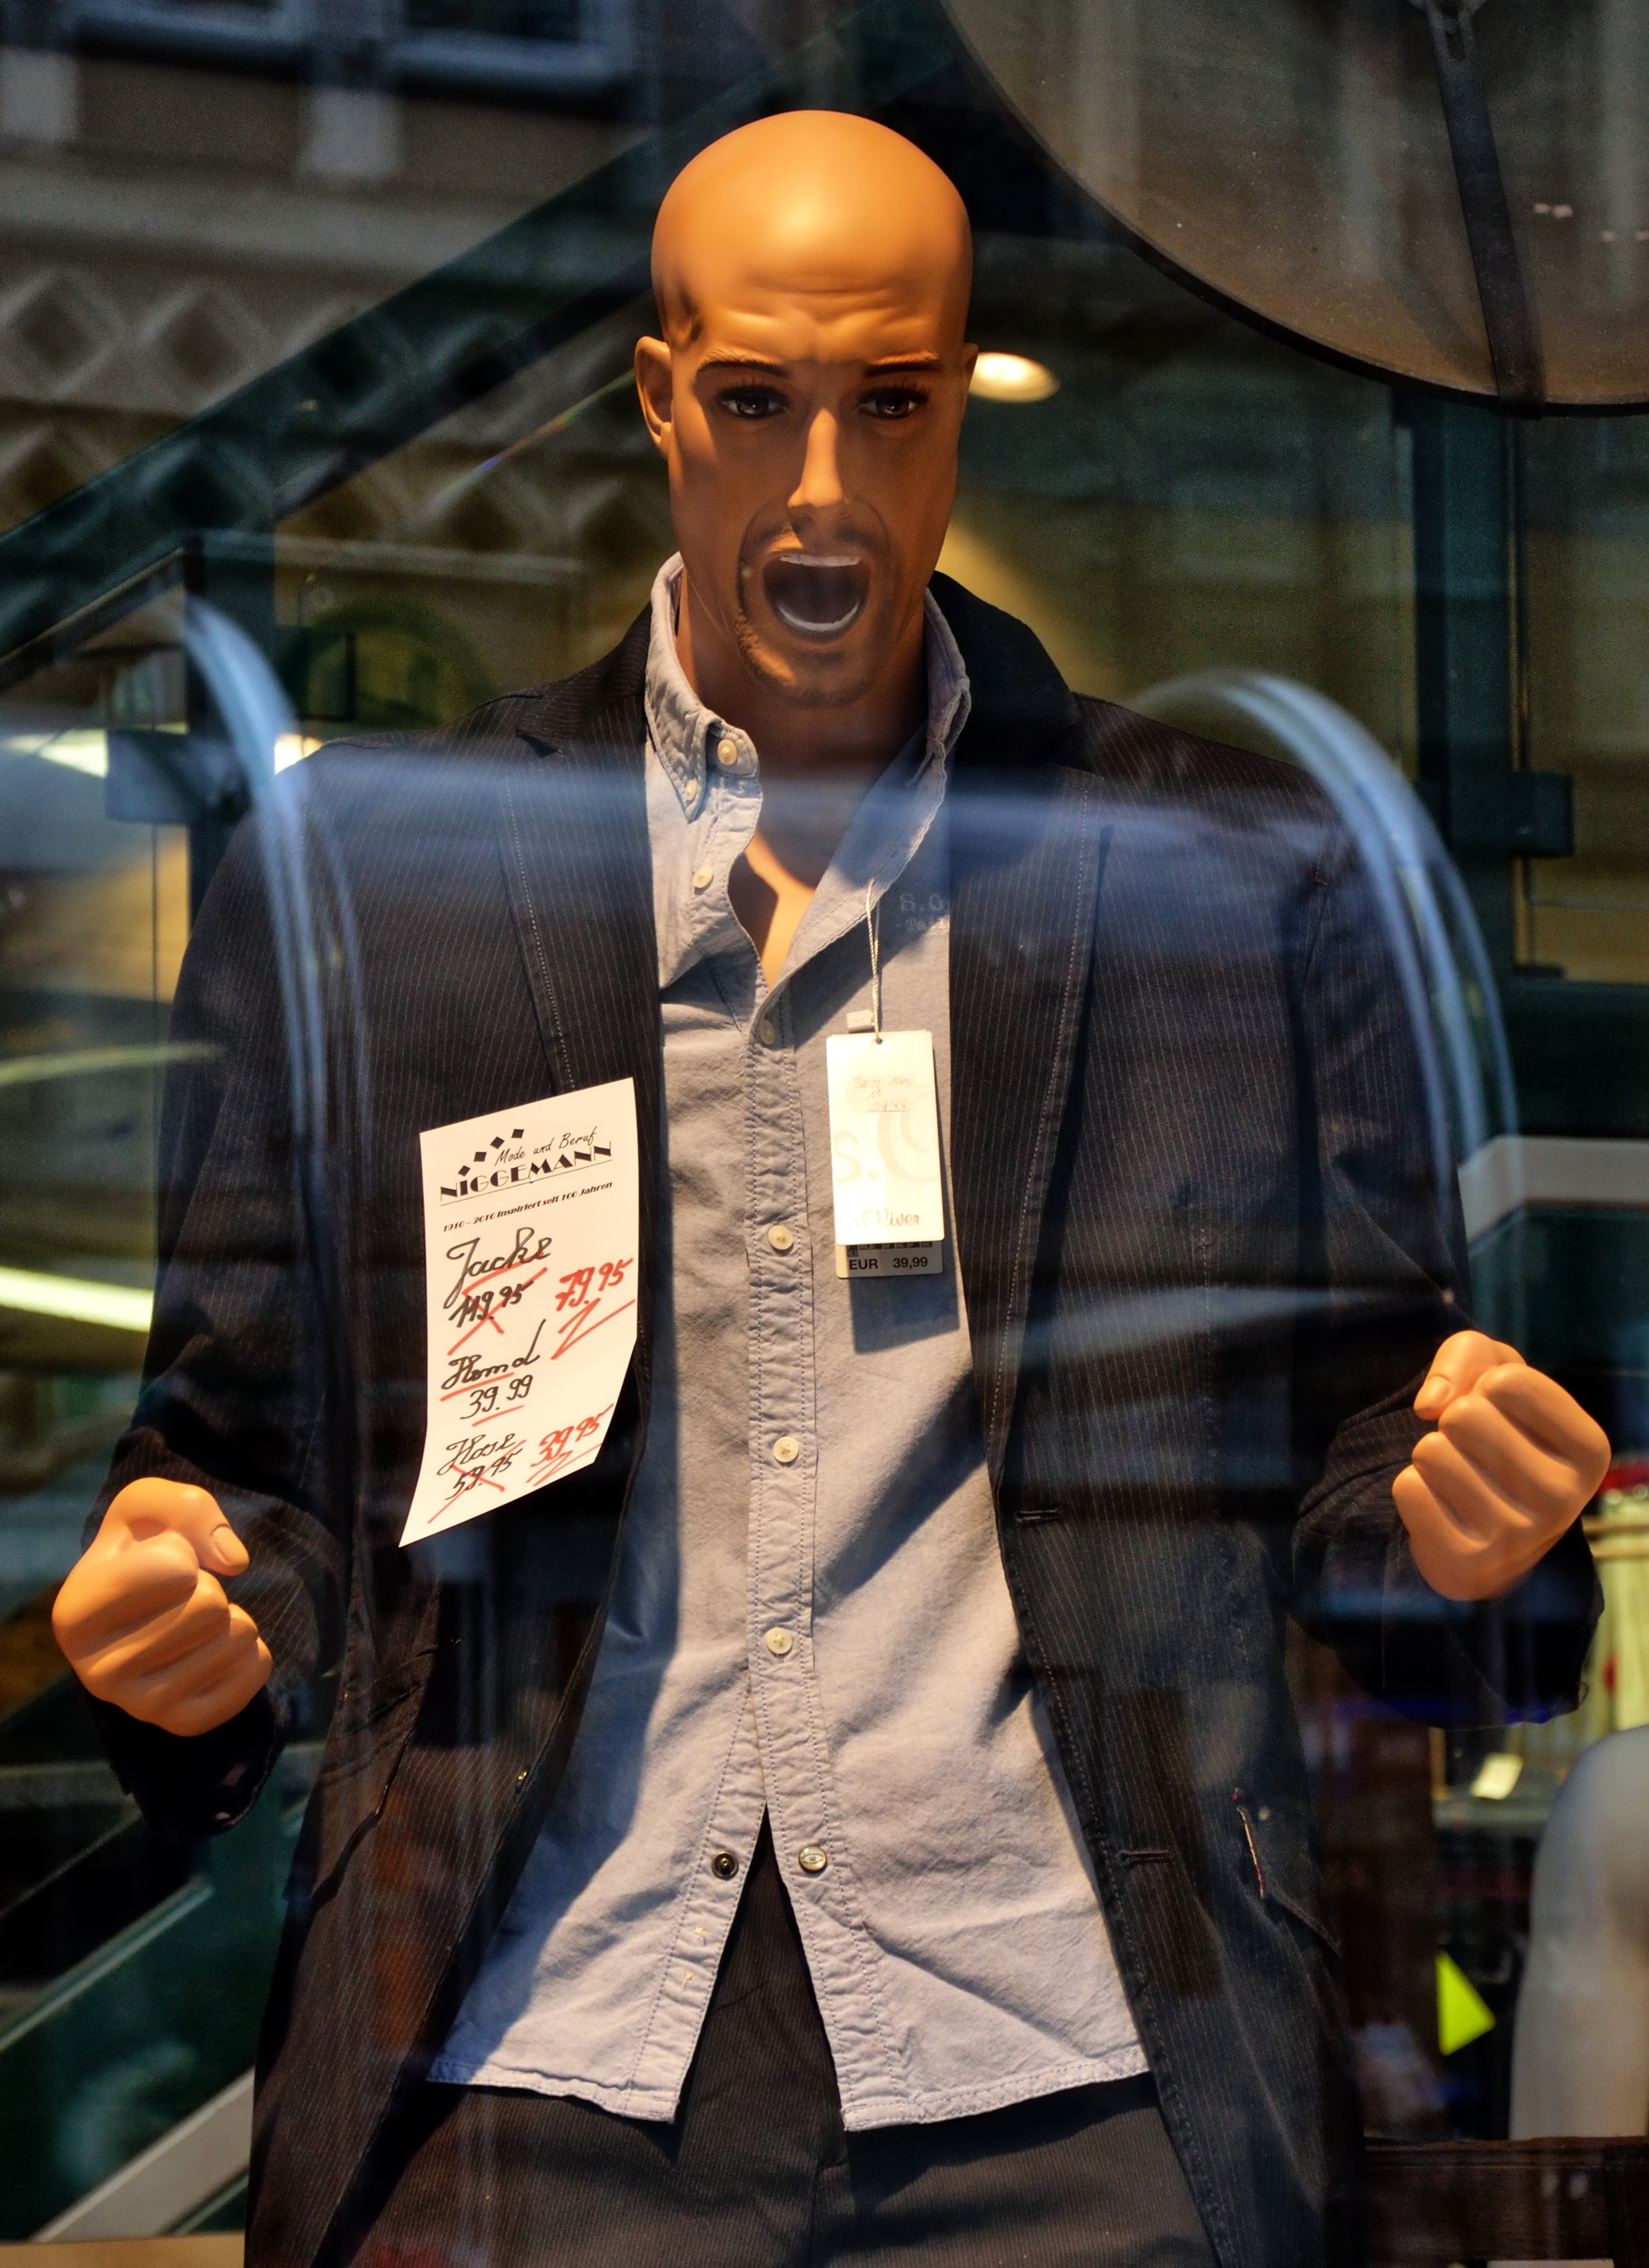
man, window, male, decoration, fashion, clothing, gentleman, display dummy, mirroring, fashionable, bald head